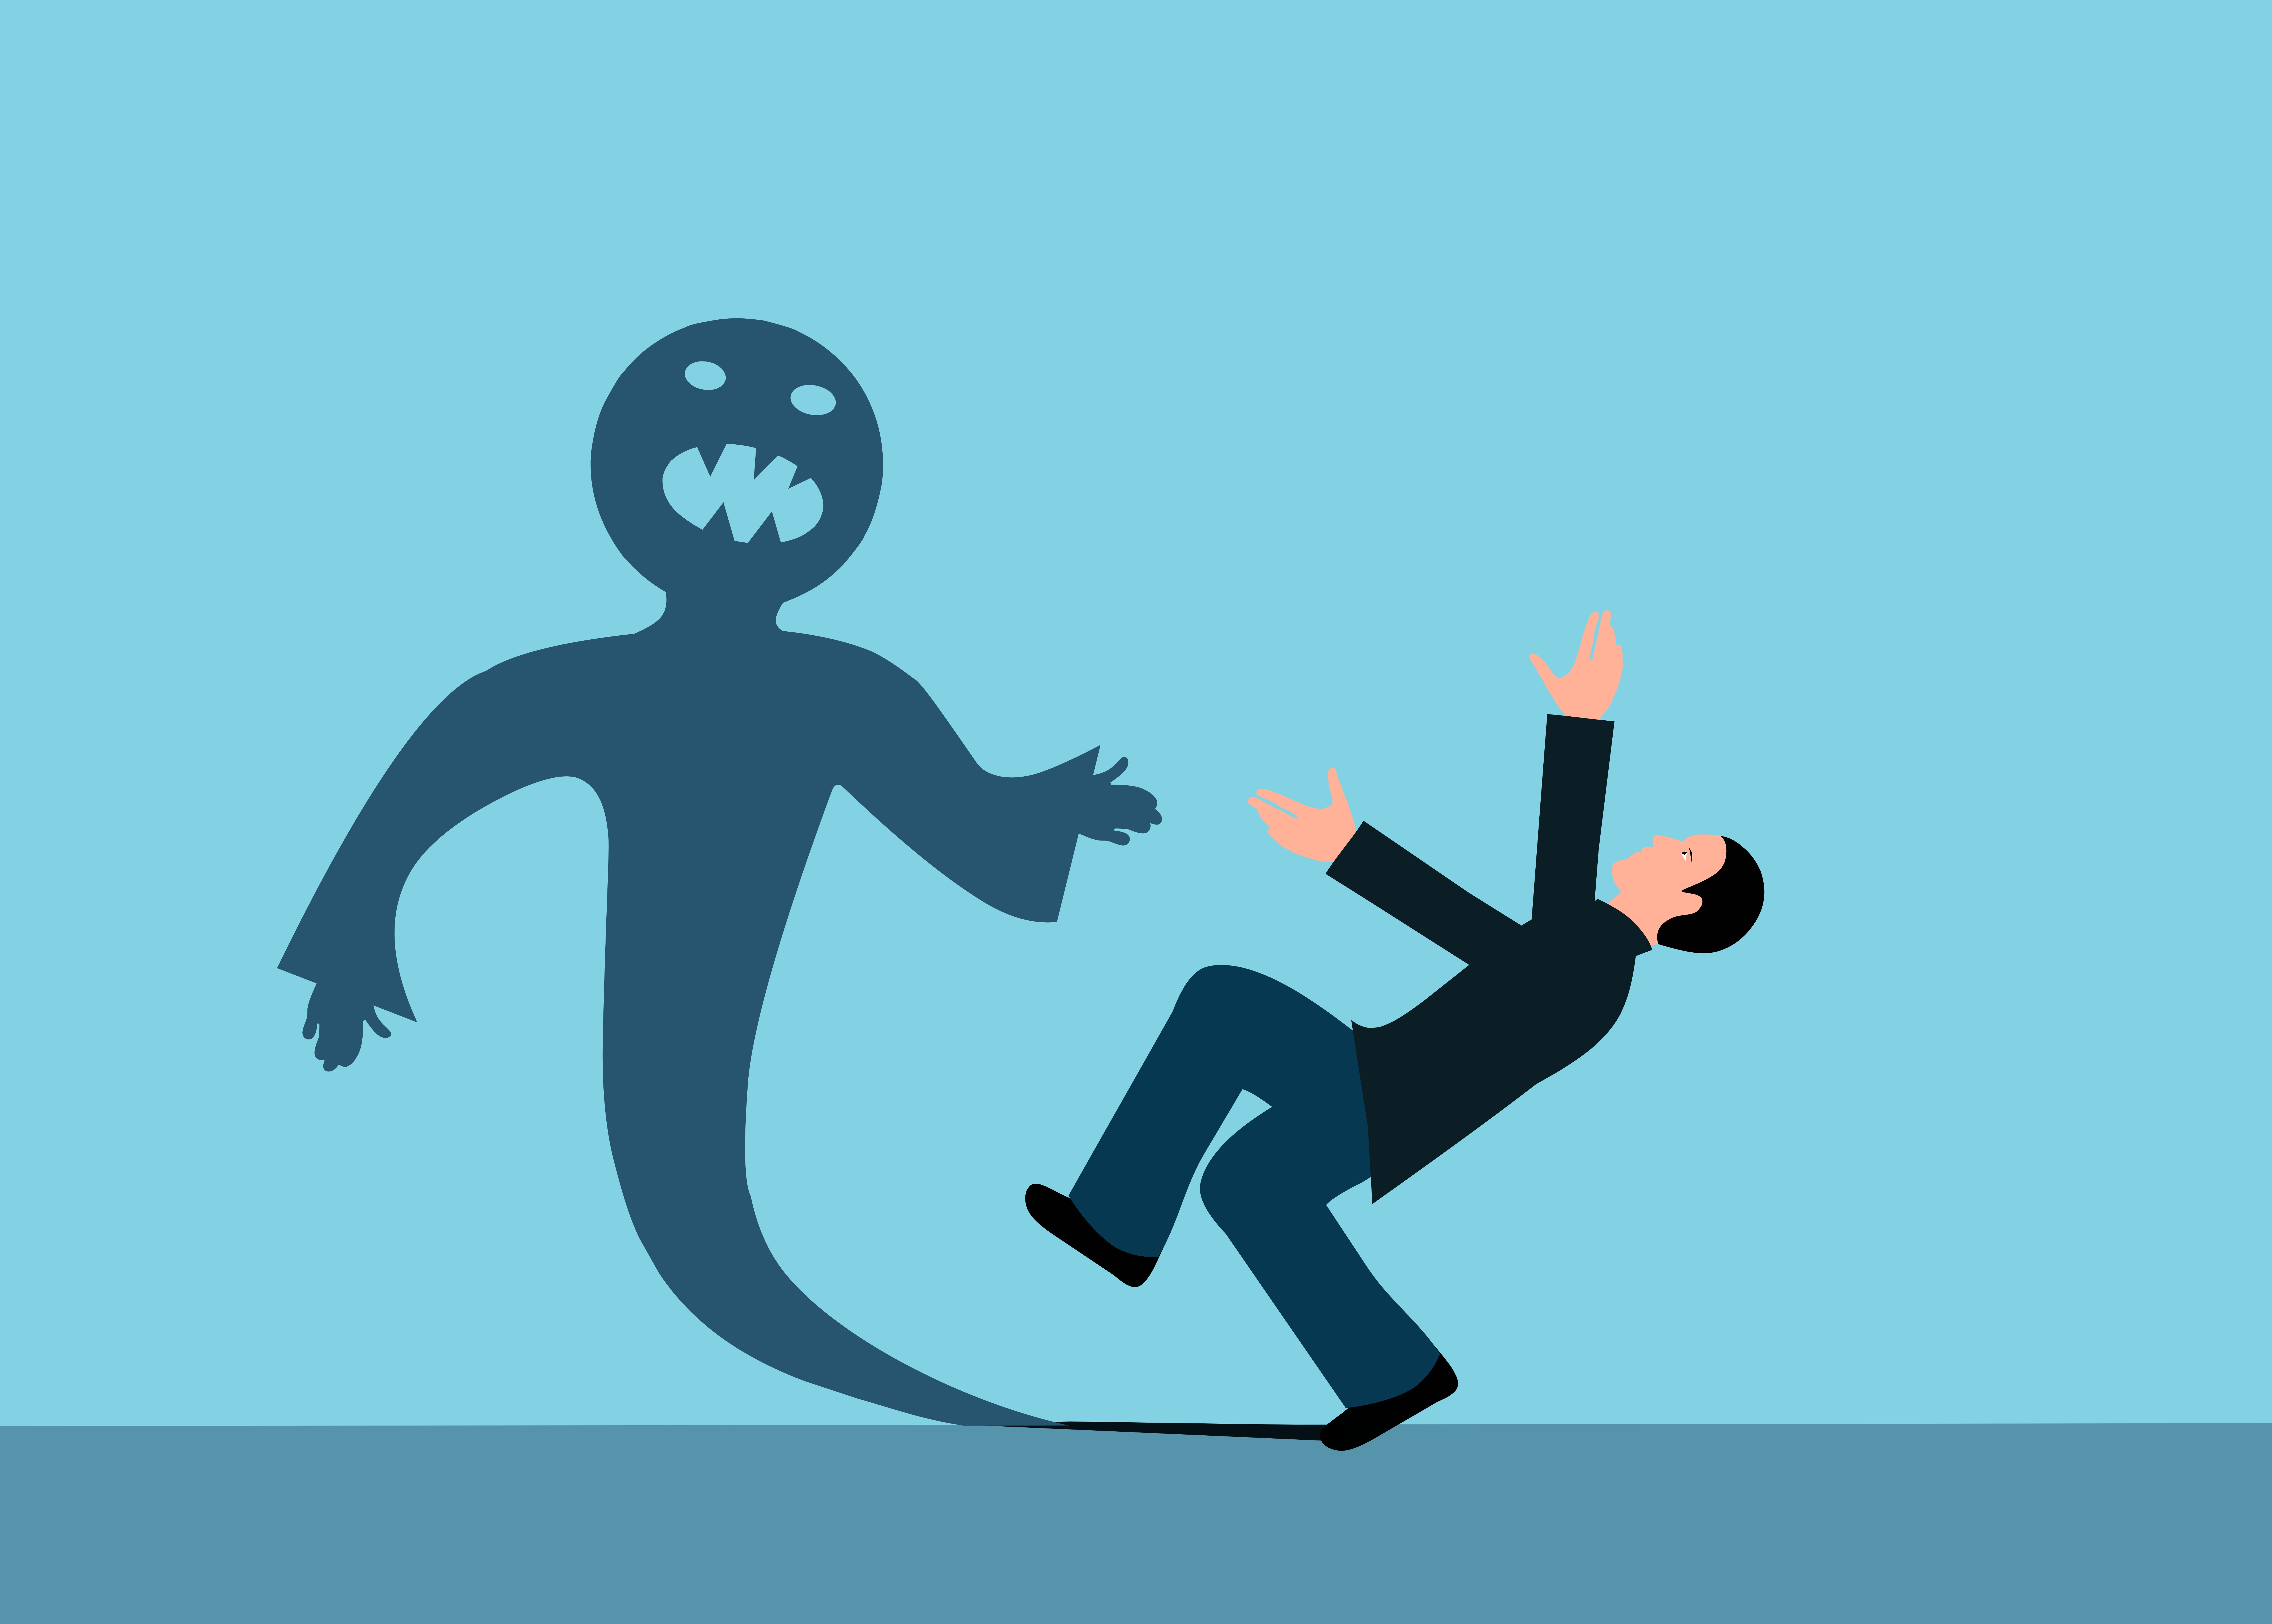
ghost, fear, shadow, man, scare, threat, phobia, afraid, scary, horror, panic, silhouette, stress, frightened, feeling, depression, emotion, stressful, cartoon, People in nature, happy, gesture, elbow, font, art, balance, graphics, logo, sharing, illustration, animation, electric blue, recreation, symbol, graphic design, circle, clip art, slope, thumb, Animated cartoon, sign